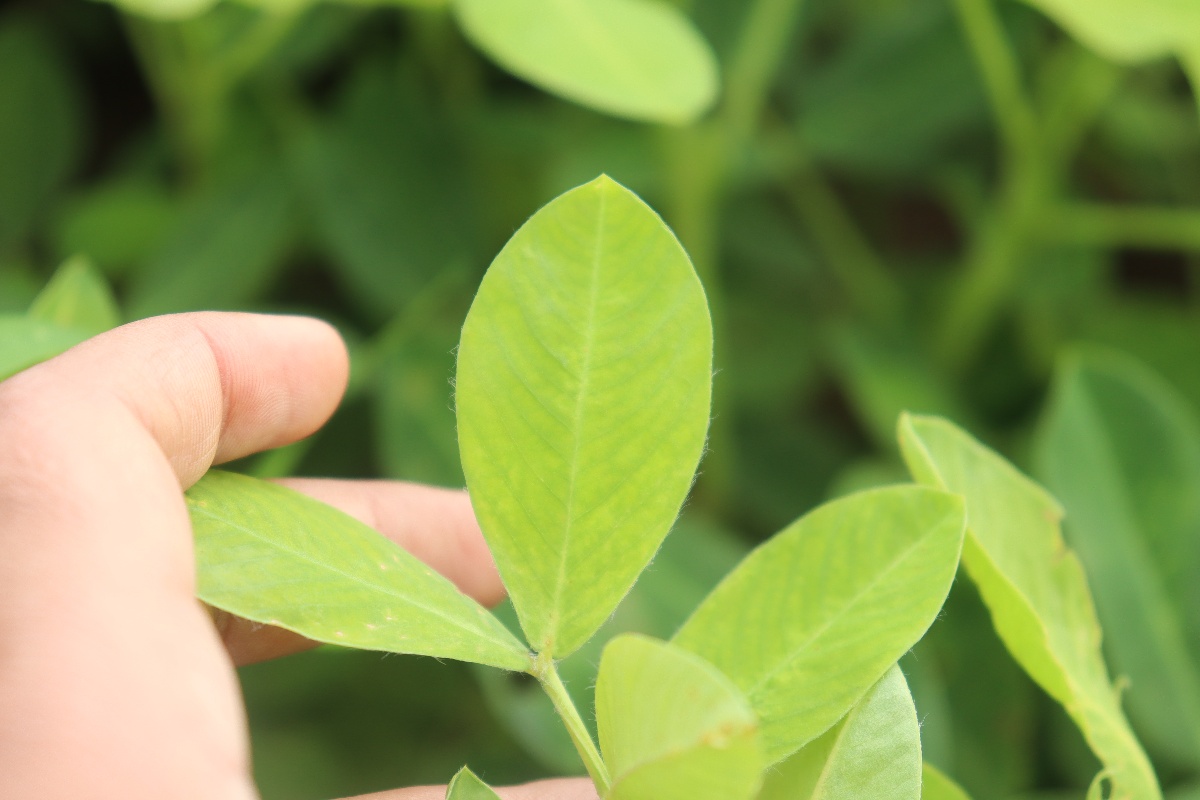
Label: healthy leaf